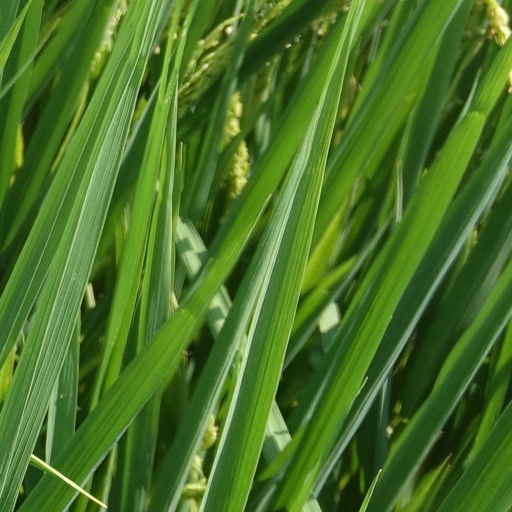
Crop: rice